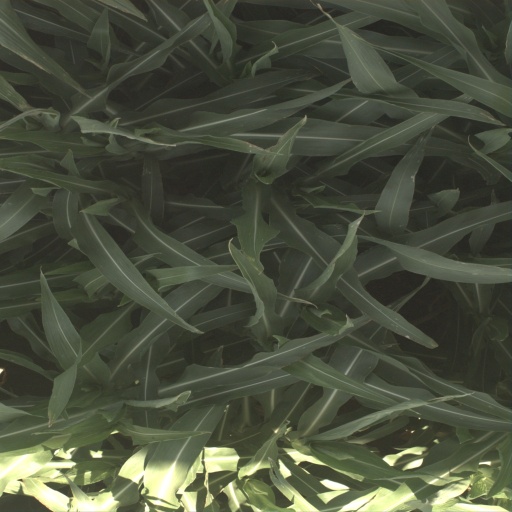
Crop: sorghum